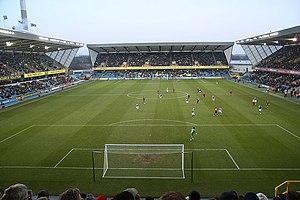
The Den est un stade situé à Londres, Angleterre, où réside le Millwall Football Club. Composé de quatre tribunes, sa capacité est de 20 146 spectateurs.